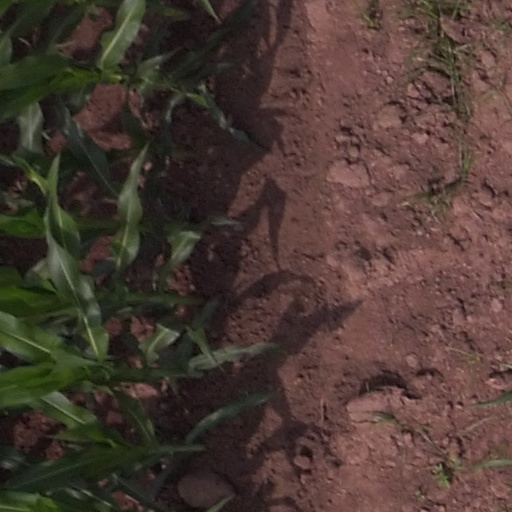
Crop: maize; corn